Riverside, Missouri

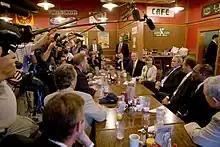
George W. Bush visited the Corner Cafe in August 2007.

Riverside is a city in Platte County, Missouri, and part of the Kansas City metropolitan area in the United States. The population was 4,013 at the 2020 census.